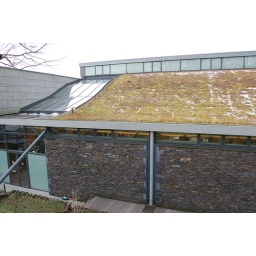
The back of the Lakeland building in Windermere showing the sedum mat roof and the drainage detail.